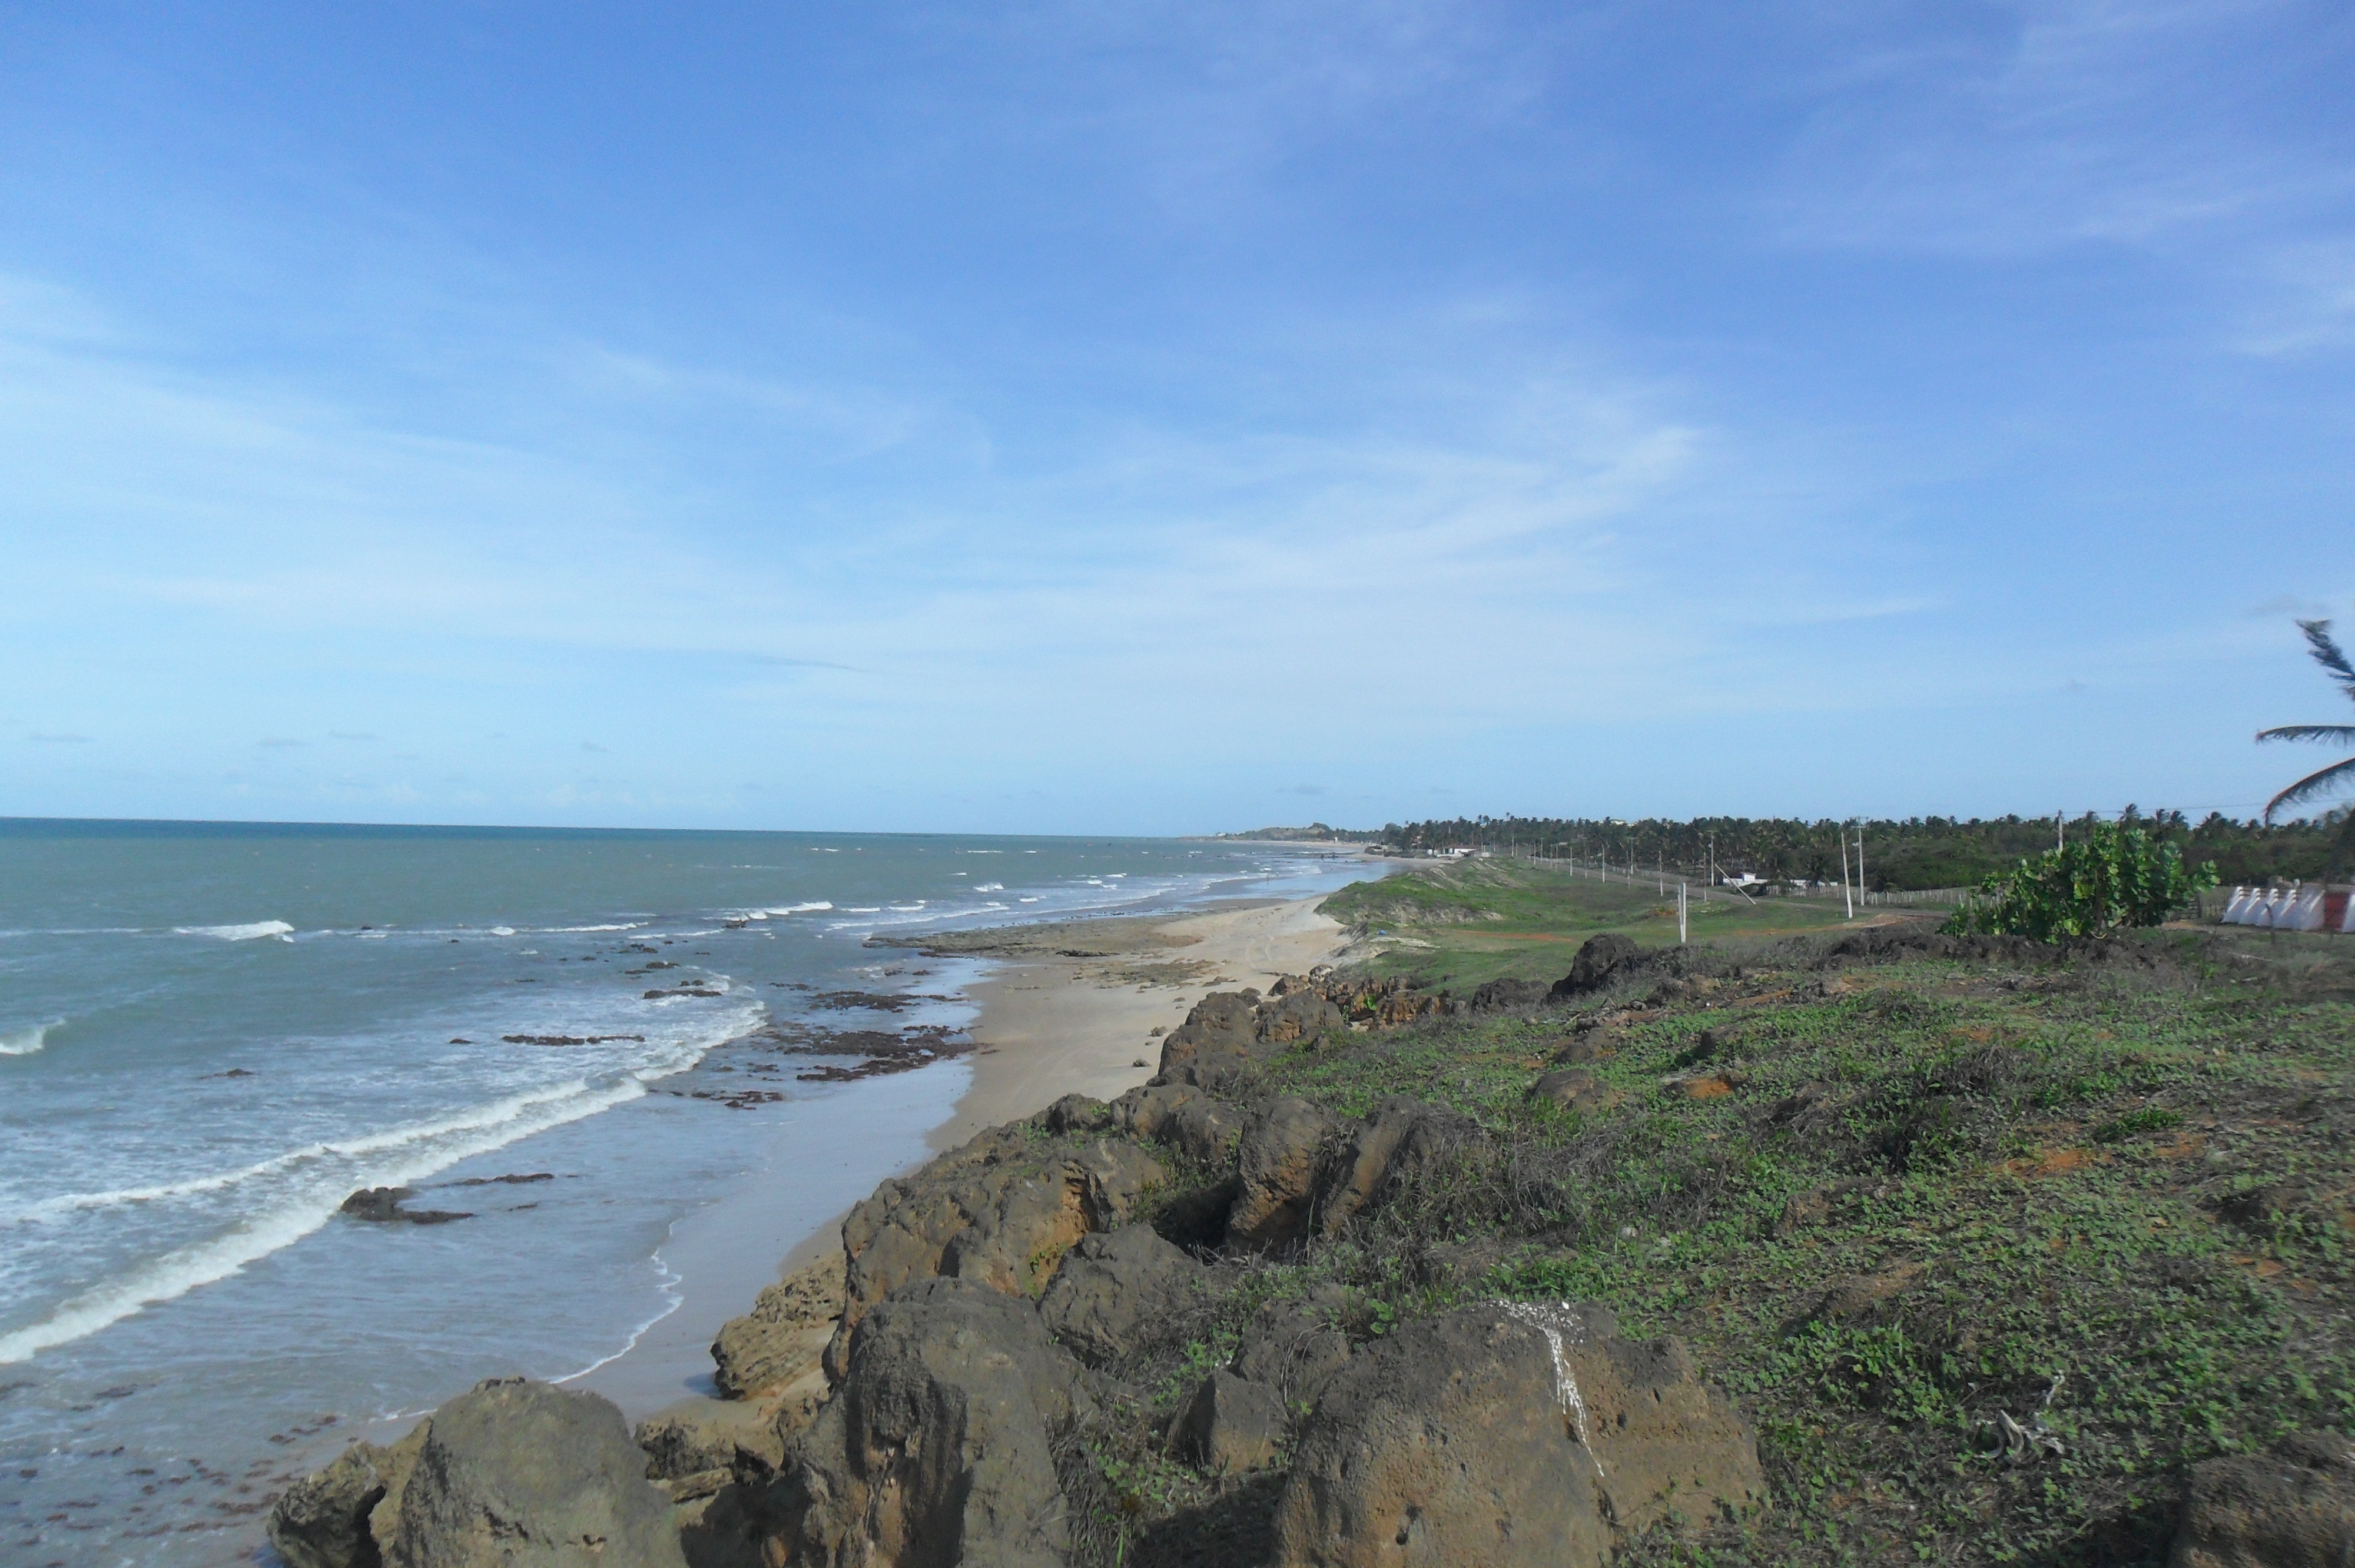
beach, brazil, body of water, coast, shore, sea, ocean, coastal and oceanic landforms, natural environment, sky, headland, bay, wave, promontory, cliff, bight, terrain, tree, wind wave, cape, rock, horizon, cloud, landscape, tide, bank, klippe, vacation, tropics, Raised beach, sand